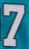
Number: 7